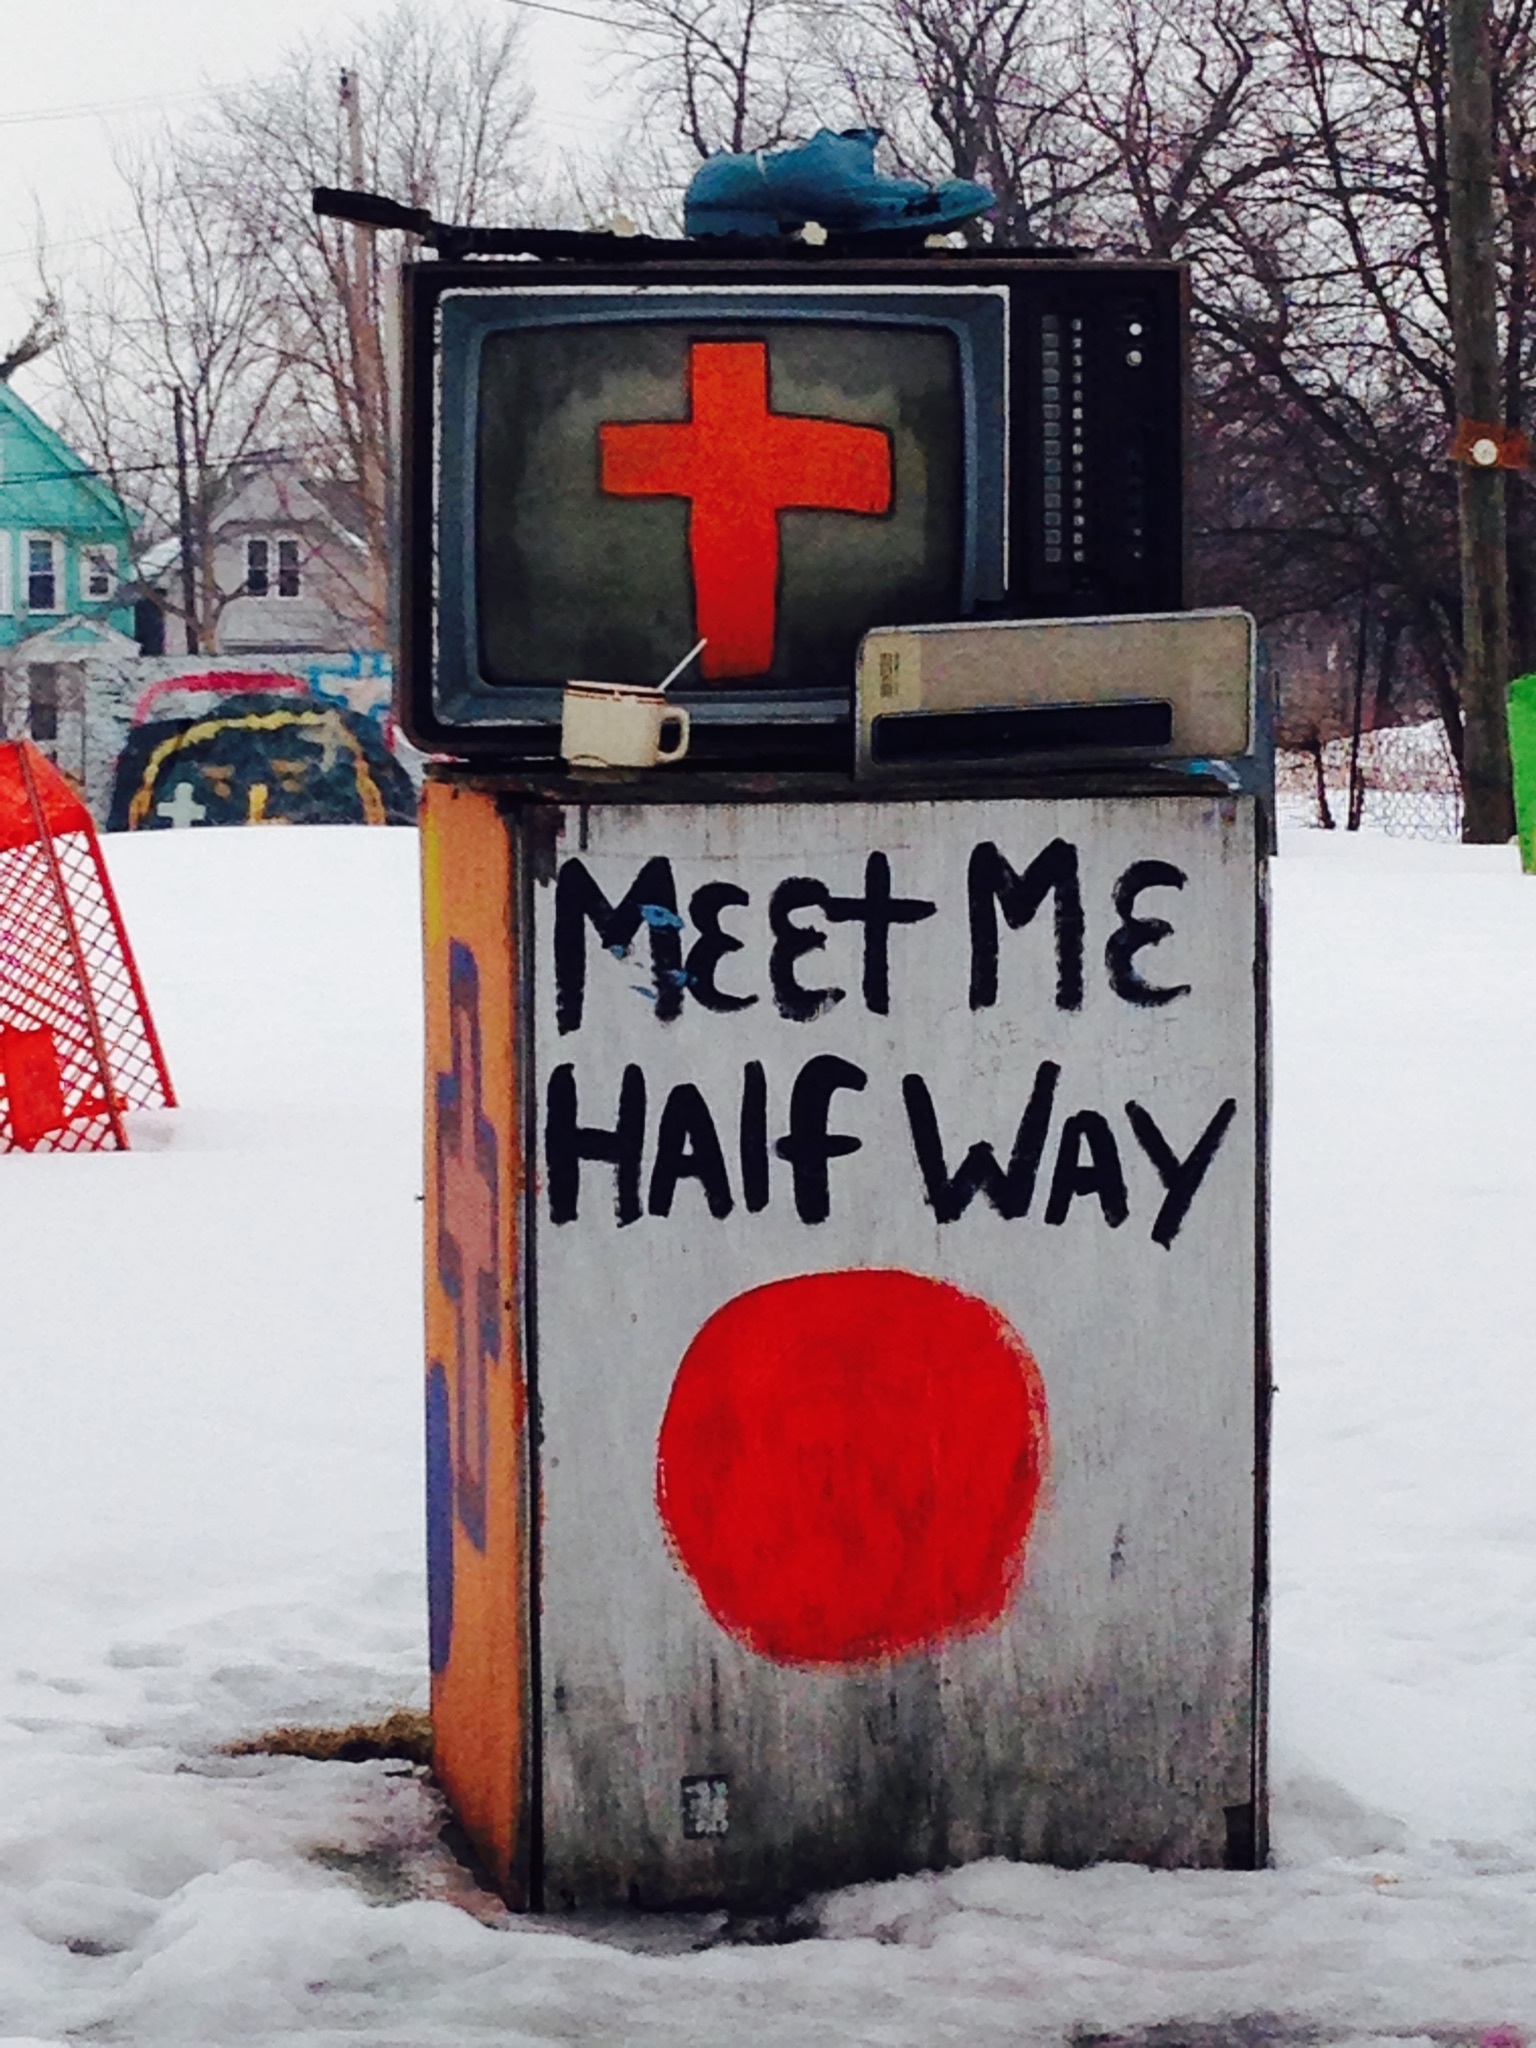
snow, winter, sign, red, weather, season, art